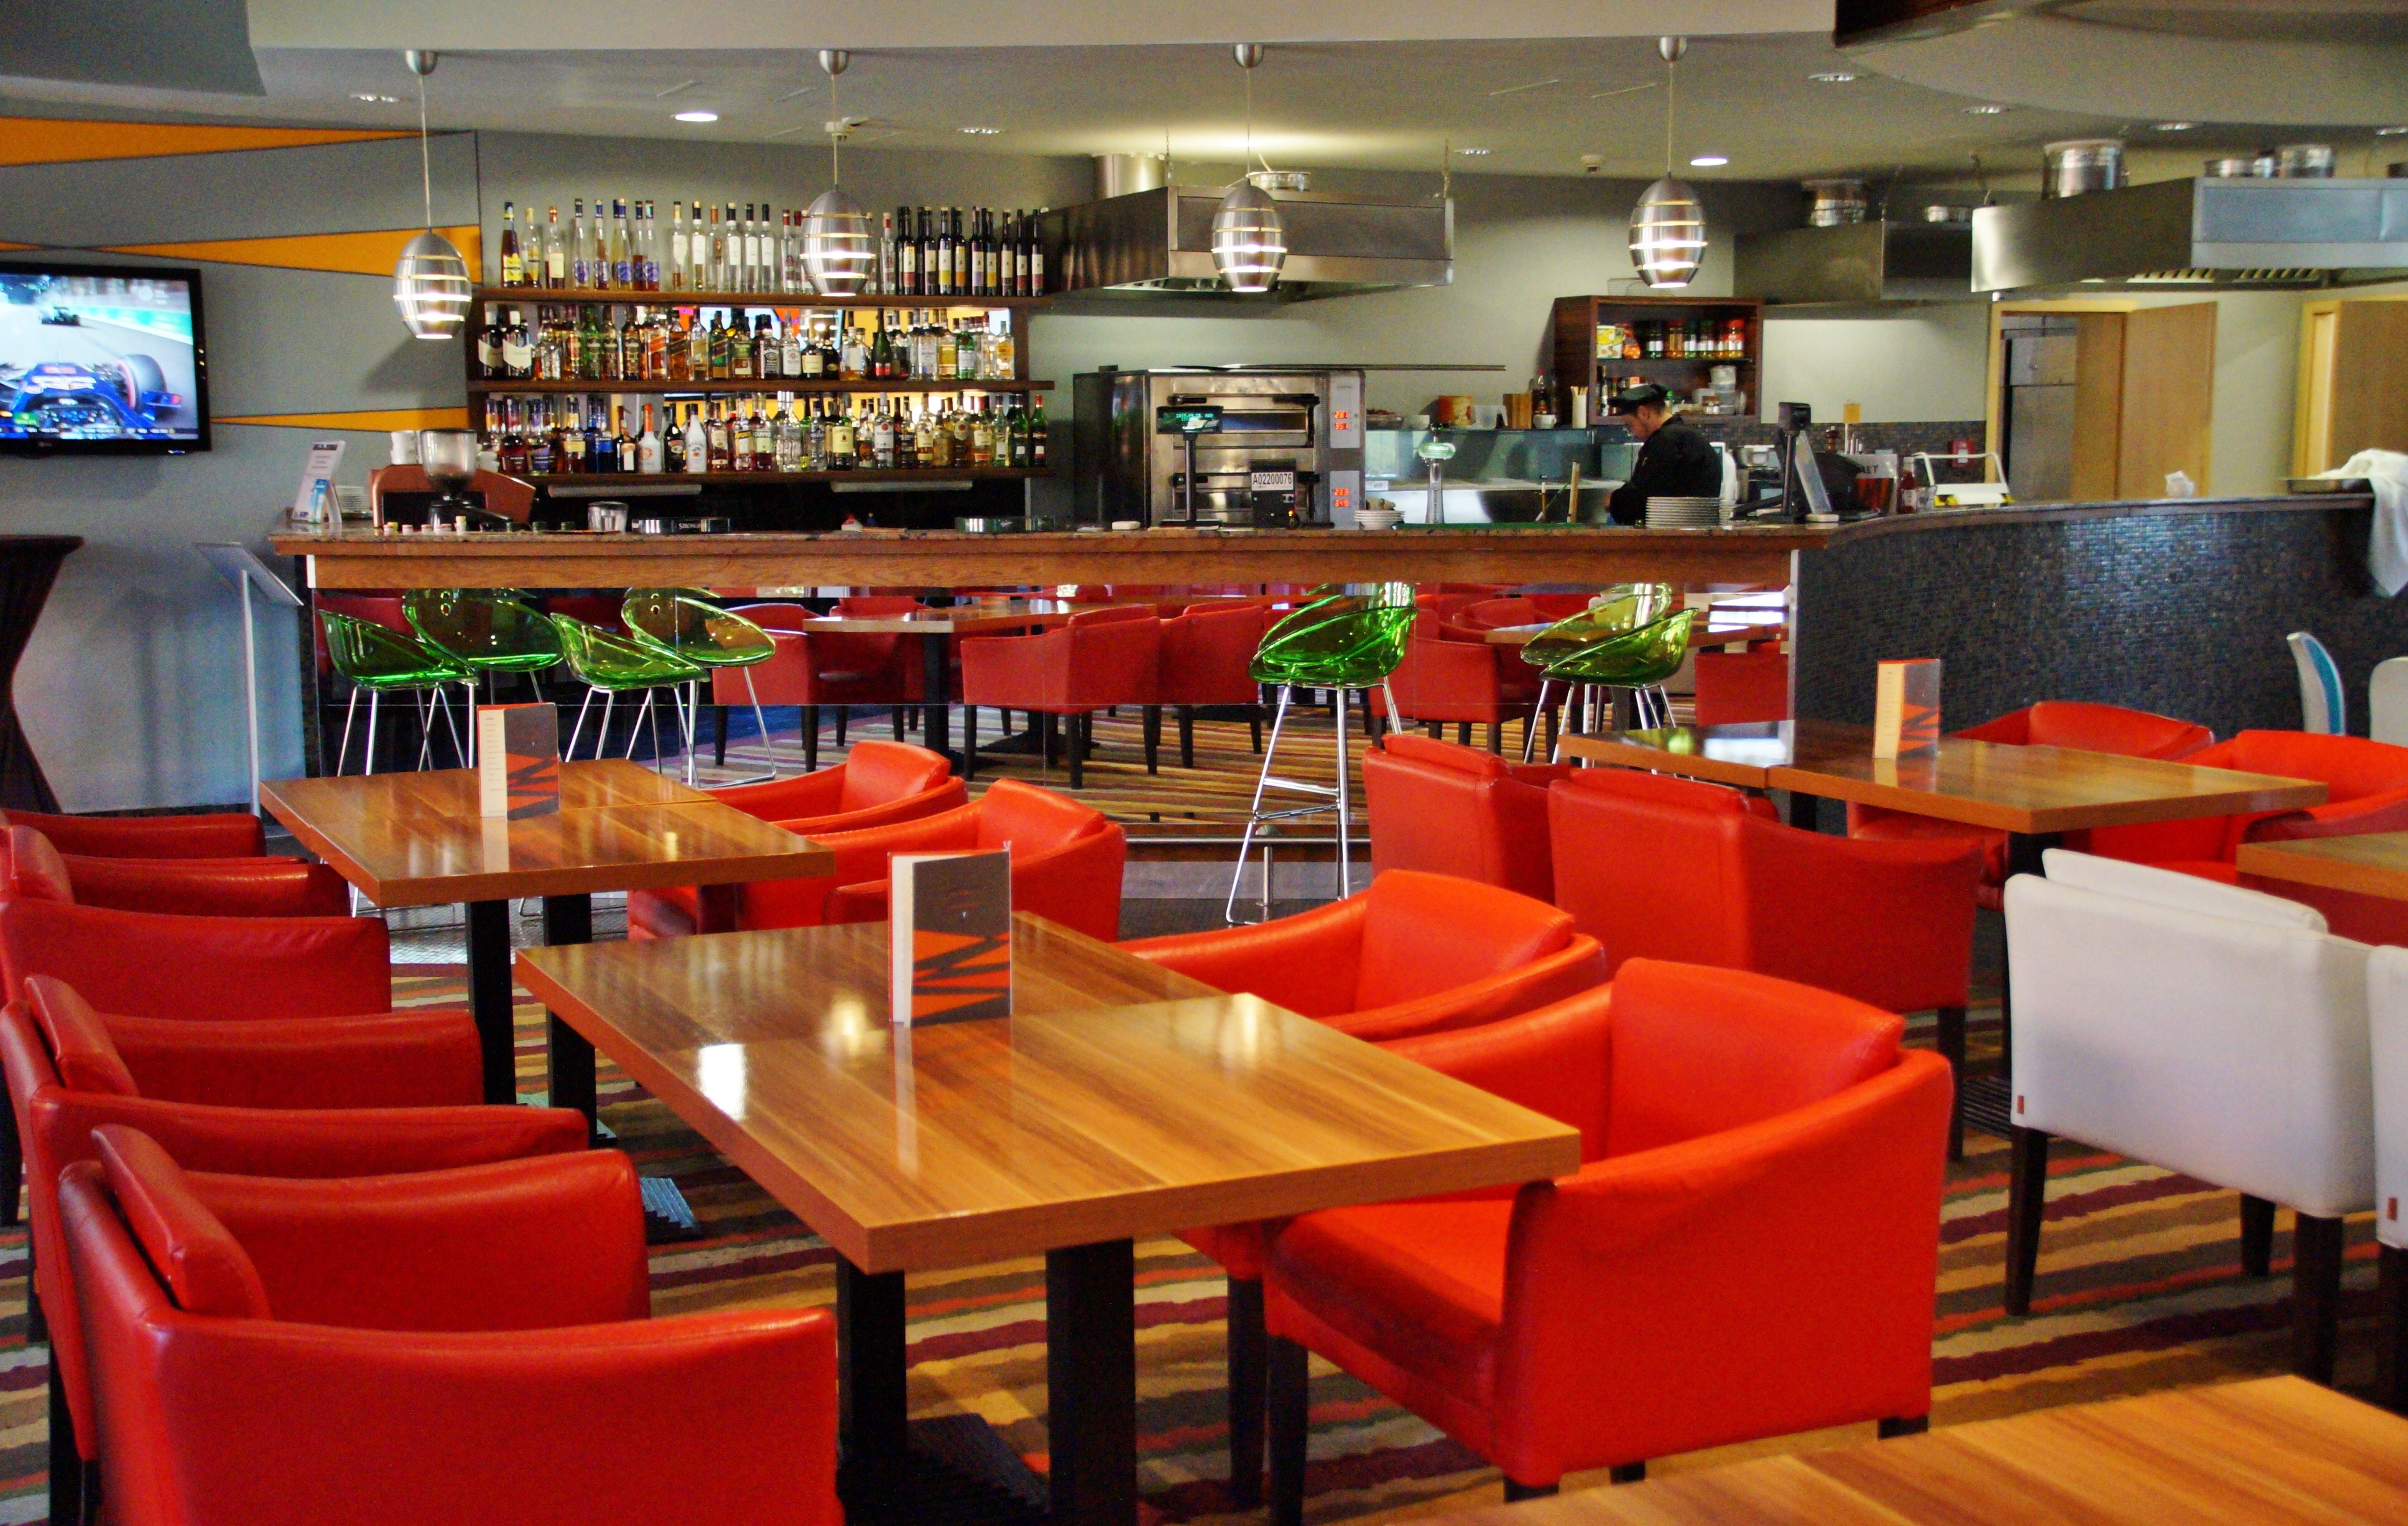
chair, restaurant, bar, meal, sit, tables, cafeteria, have fun, food court, fast food restaurant, function hall